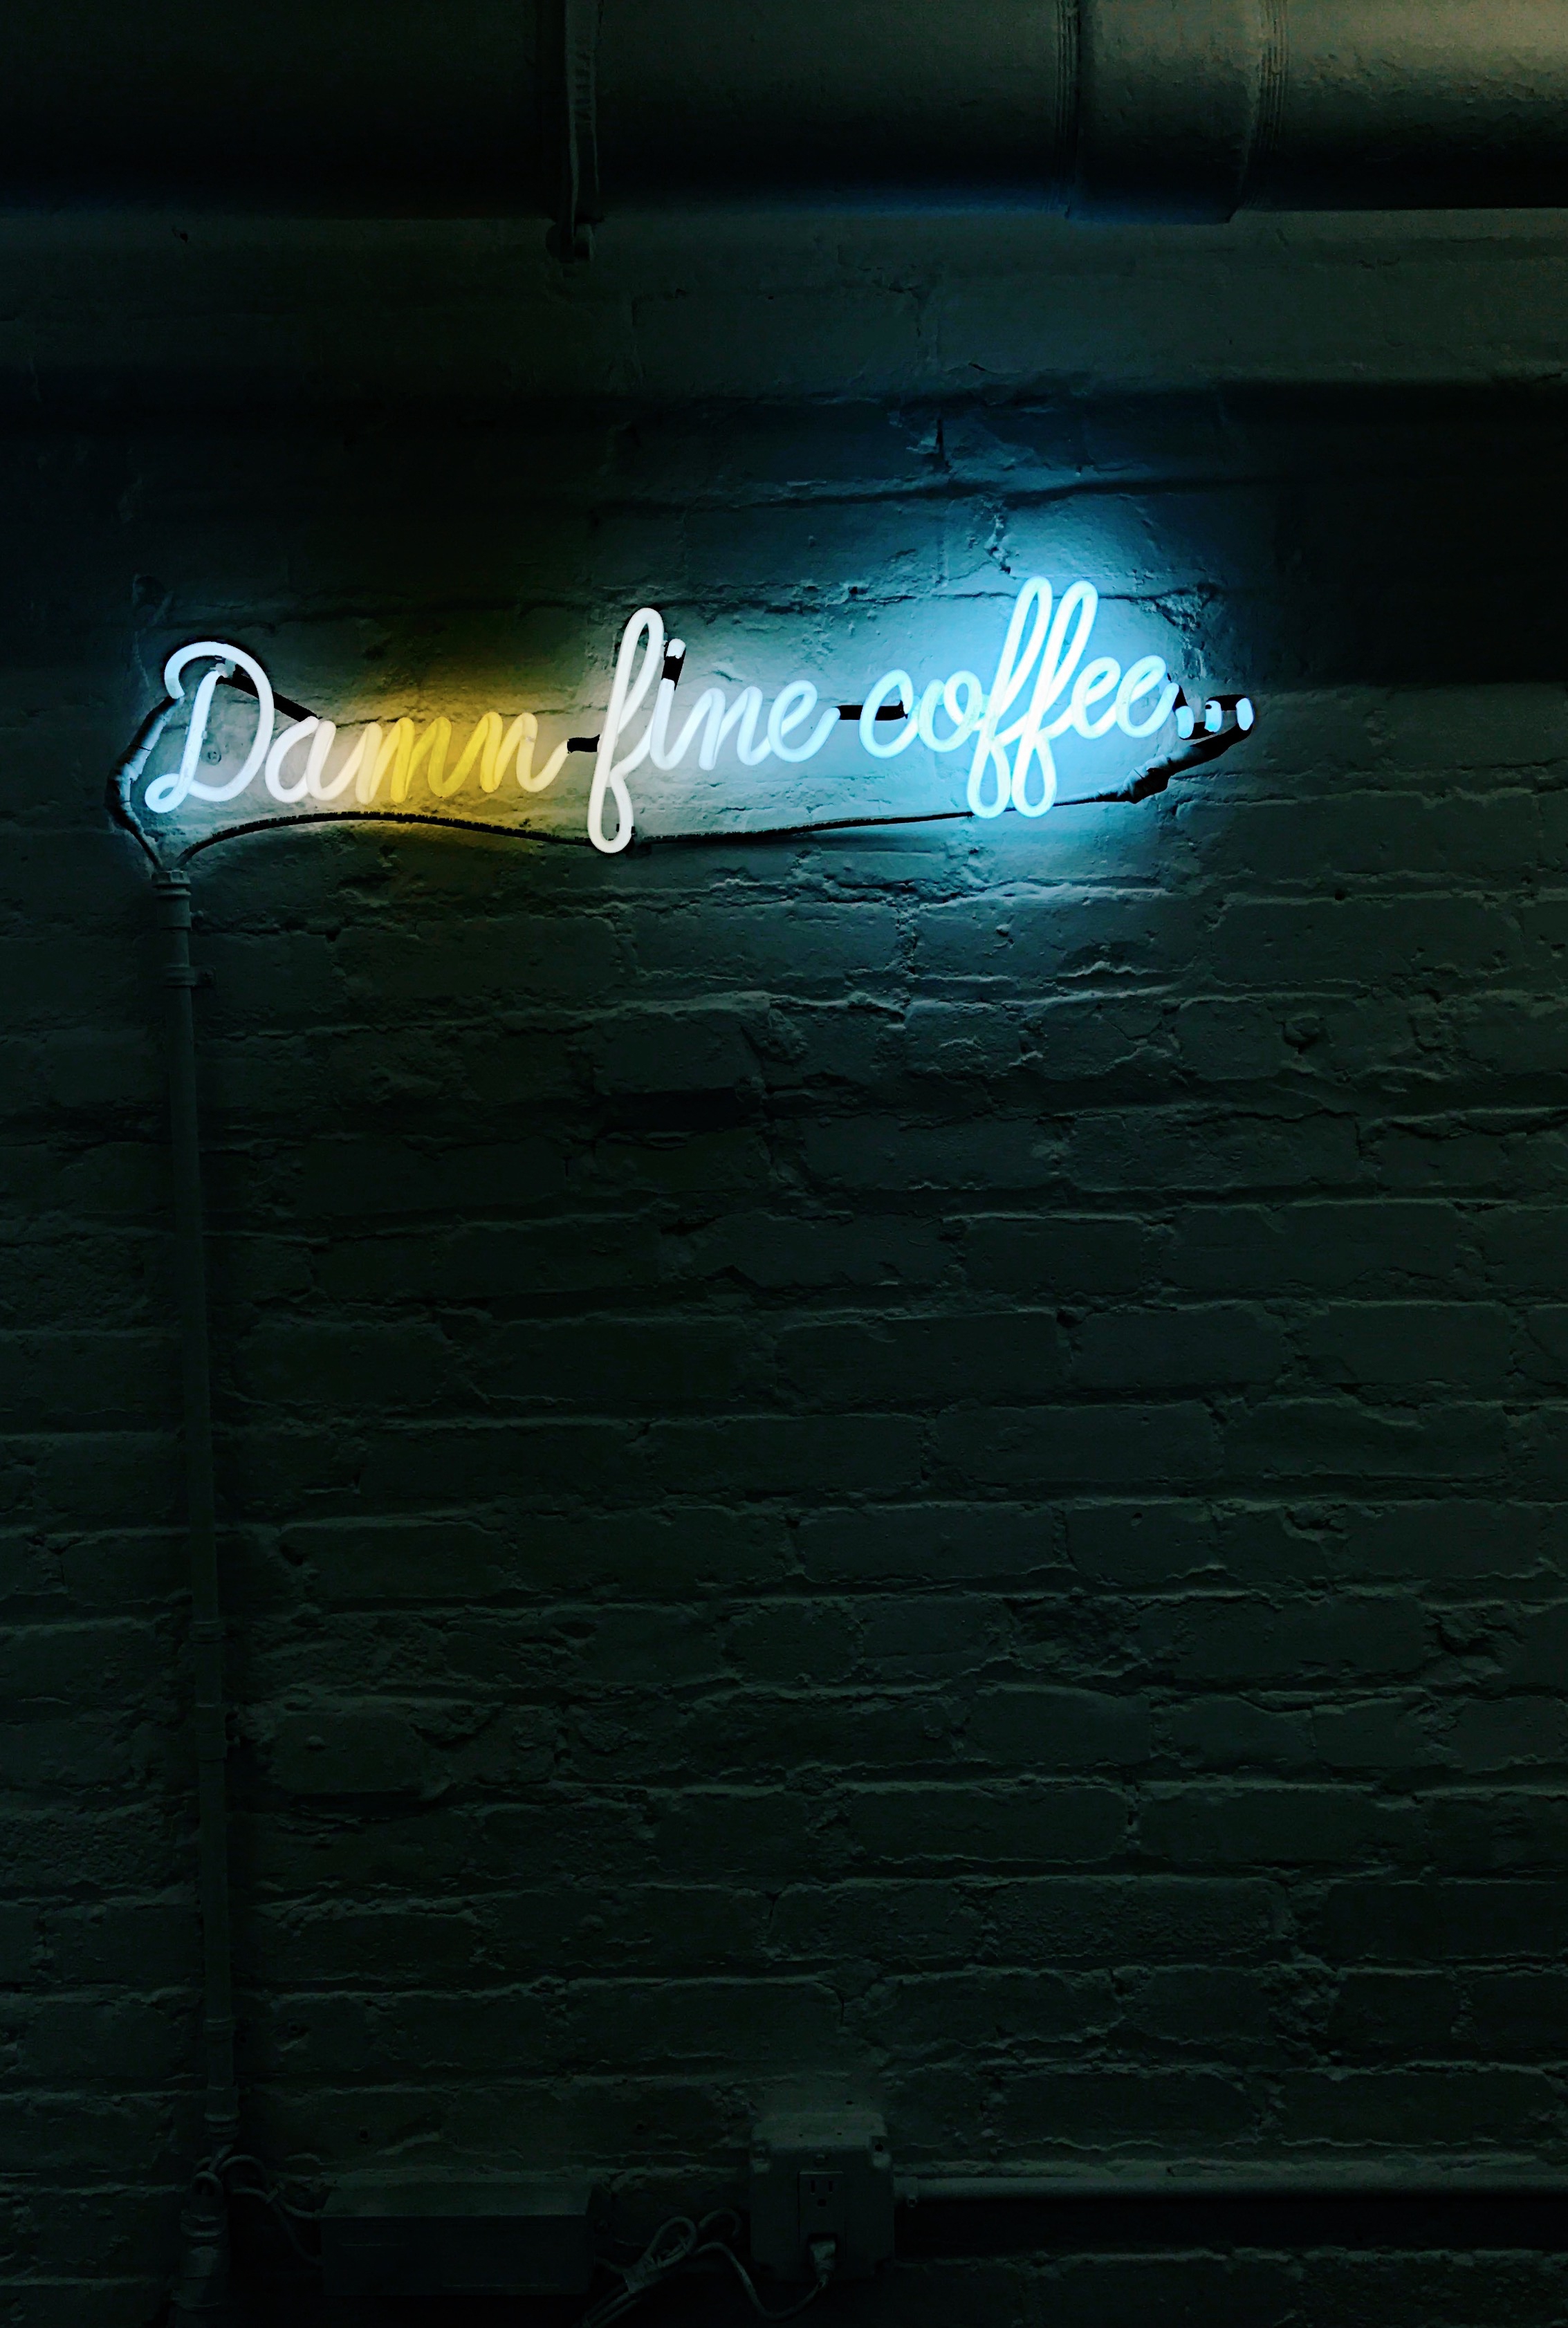
water